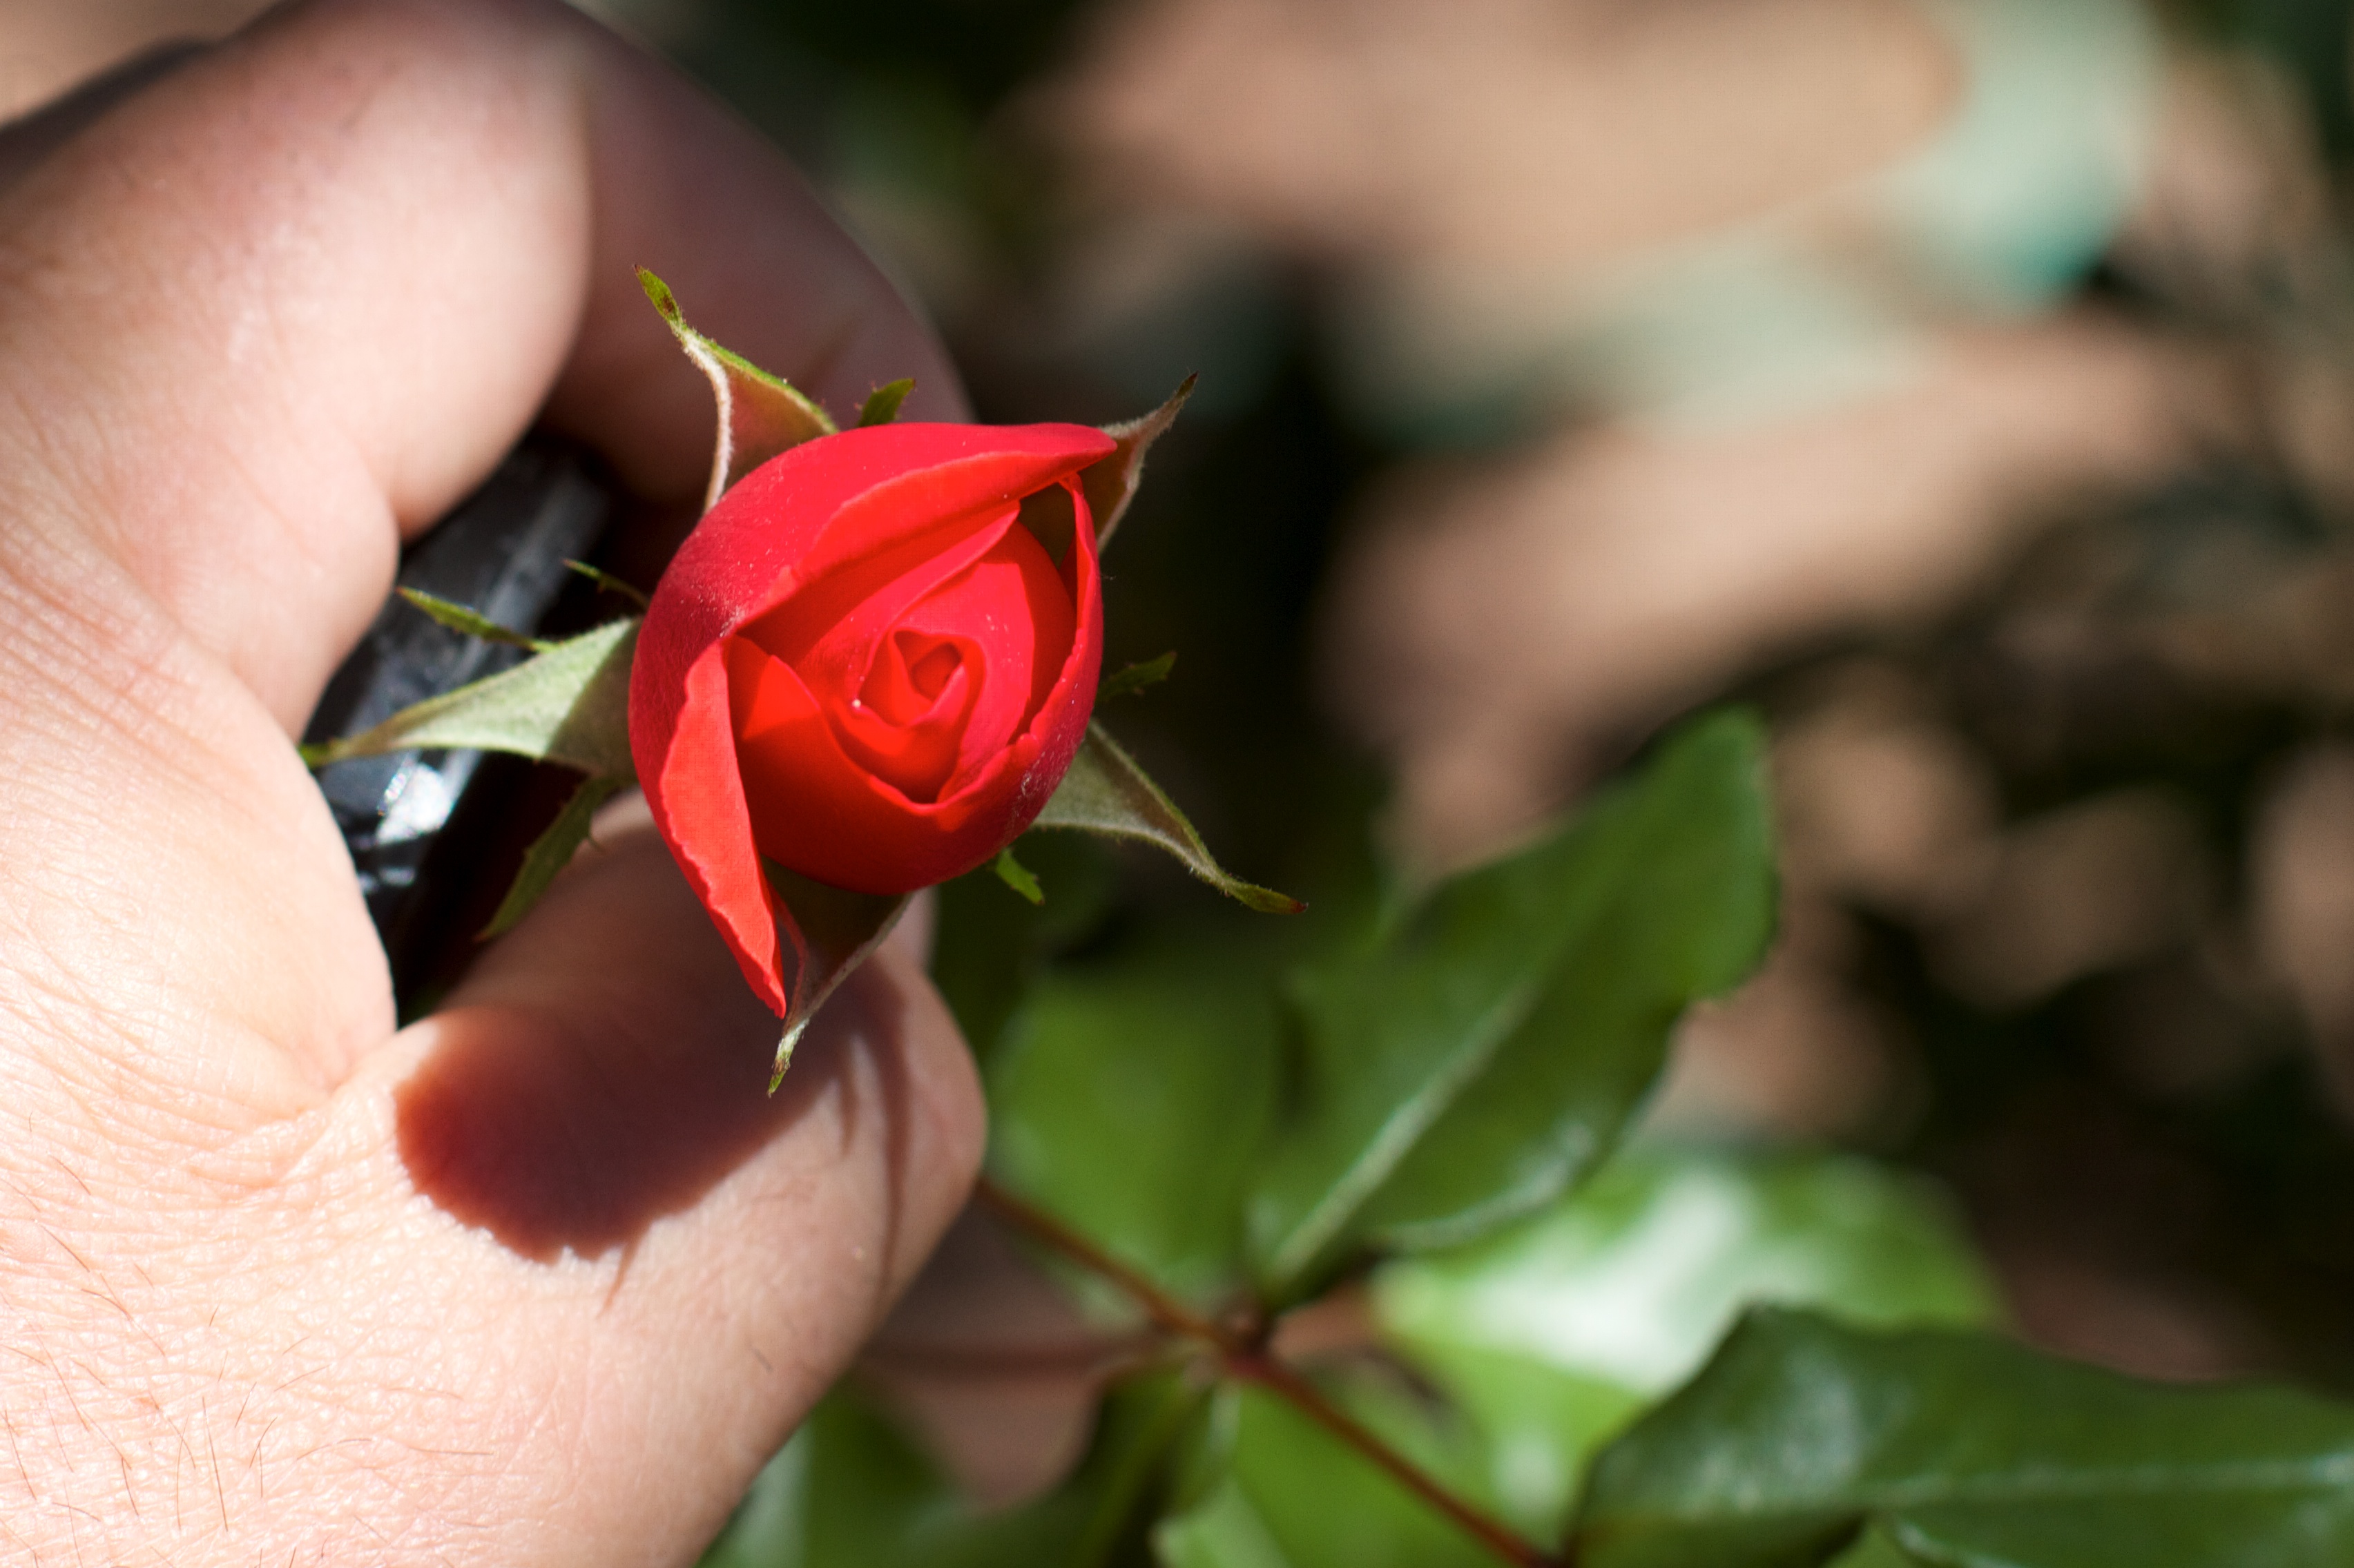
hand, plant, leaf, flower, petal, rose, green, red, pink, flora, close up, macro photography, flowering plant, garden roses, rose family, land plant